Ramón Aguirre Rodríguez

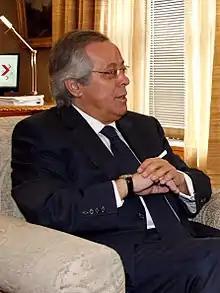
A portrait of Ramón Aguirre Rodríguez

Ramón Aguirre Rodríguez (born 3 March 1953 in Madrid, Spain) is a Spanish politician who belongs to the People's Party (PP).